Princess Margaret of Prussia

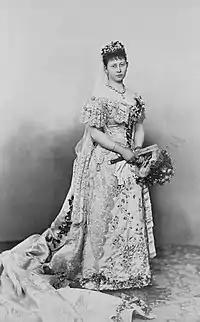
Princess Margaret in her wedding dress

Princess Margaret was first attracted to Prince Maximilian of Baden.